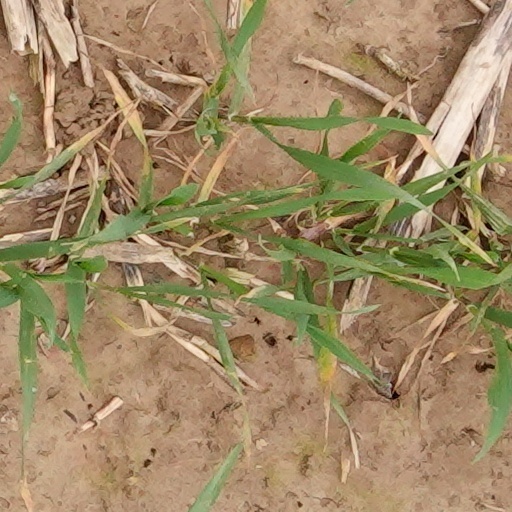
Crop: wheat